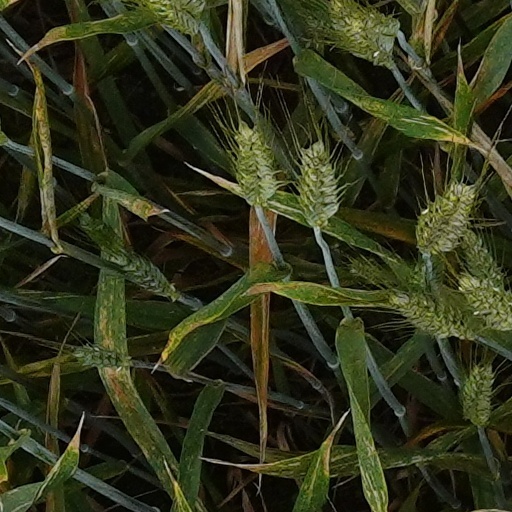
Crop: wheat